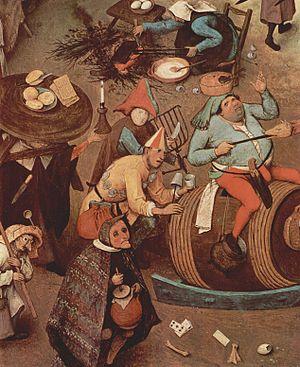
Un moule à gaufres, ou gaufrier, est un ustensile domestique ou professionnel destiné à la préparation des gaufres. Il est constitué de deux plaques de métal articulées, entre lesquelles la pâte est placée, puis pressée pour être cuite. La face interne des plaques, sculptées ou moulées de motifs en creux, donne à la pâtisserie son décor et sa forme.